Georges Nzongola-Ntalaja

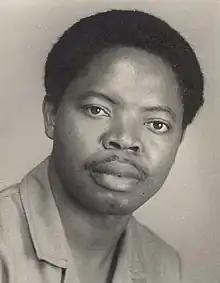
Nzongola-Ntalaja in 1967

Georges Nzongola-Ntalaja (born 3 February 1944) is a Congolese academic, author, and diplomat. He is a professor of African and Afro-American Studies at the University of North Carolina at Chapel Hill, where he specialises in African and global studies. He was also the Permanent Representative of the Democratic Republic of the Congo to the United Nations from 2022 until 2023.